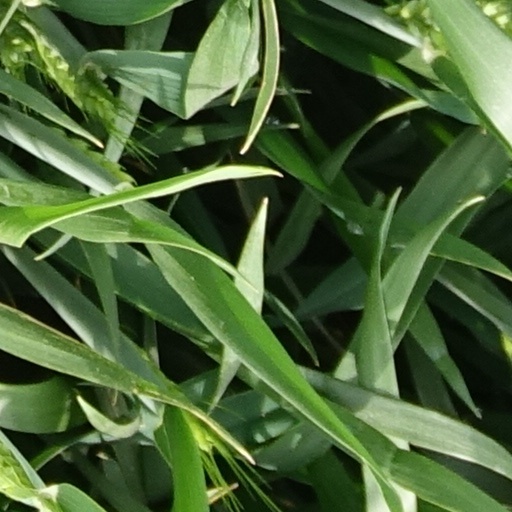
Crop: wheat